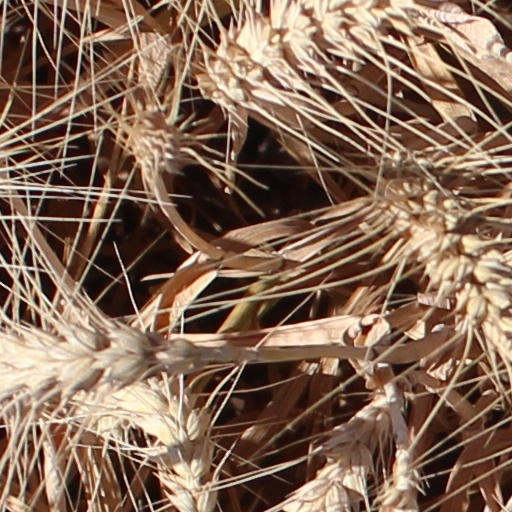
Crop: wheat